Patrice Bart-Williams

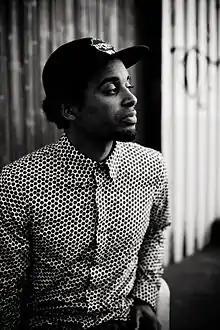
Patrice in 2013

Patrice Babatunde Bart-Williams (born 9 July 1979), better known as Patrice, is a German reggae singer, songwriter and record producer. Born in Germany to a Sierra Leonean father and a German mother, Patrice grew up listening to Fela Kuti, Bob Marley, Champion Jack Dupree, Max Romeo, Buju Banton, dancehall and hip hop music, writing his own songs from the age of 12.